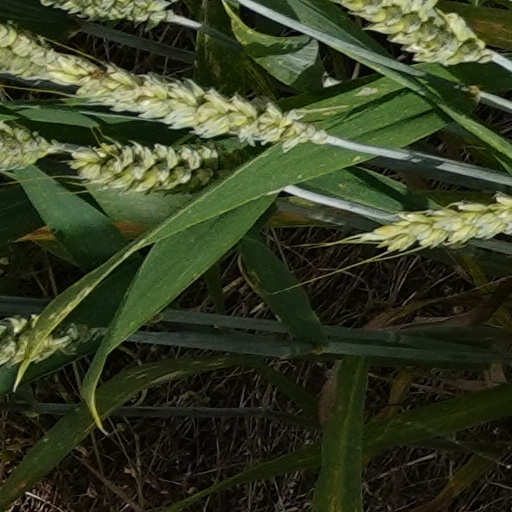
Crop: wheat